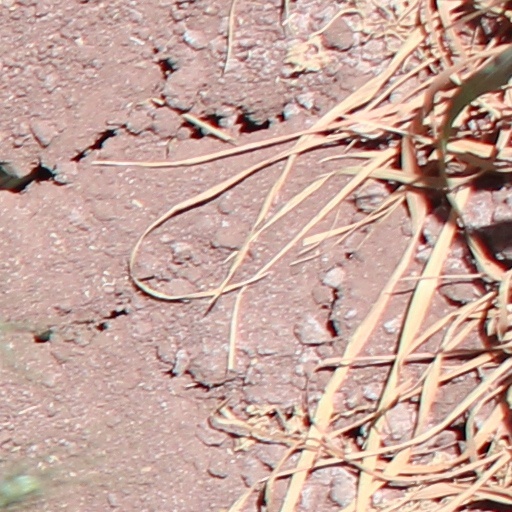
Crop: wheat